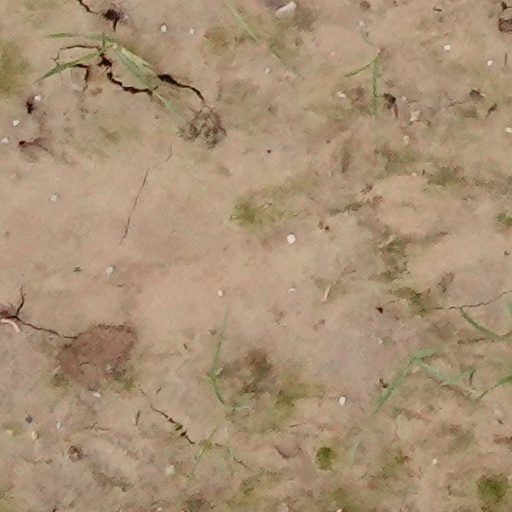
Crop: wheat